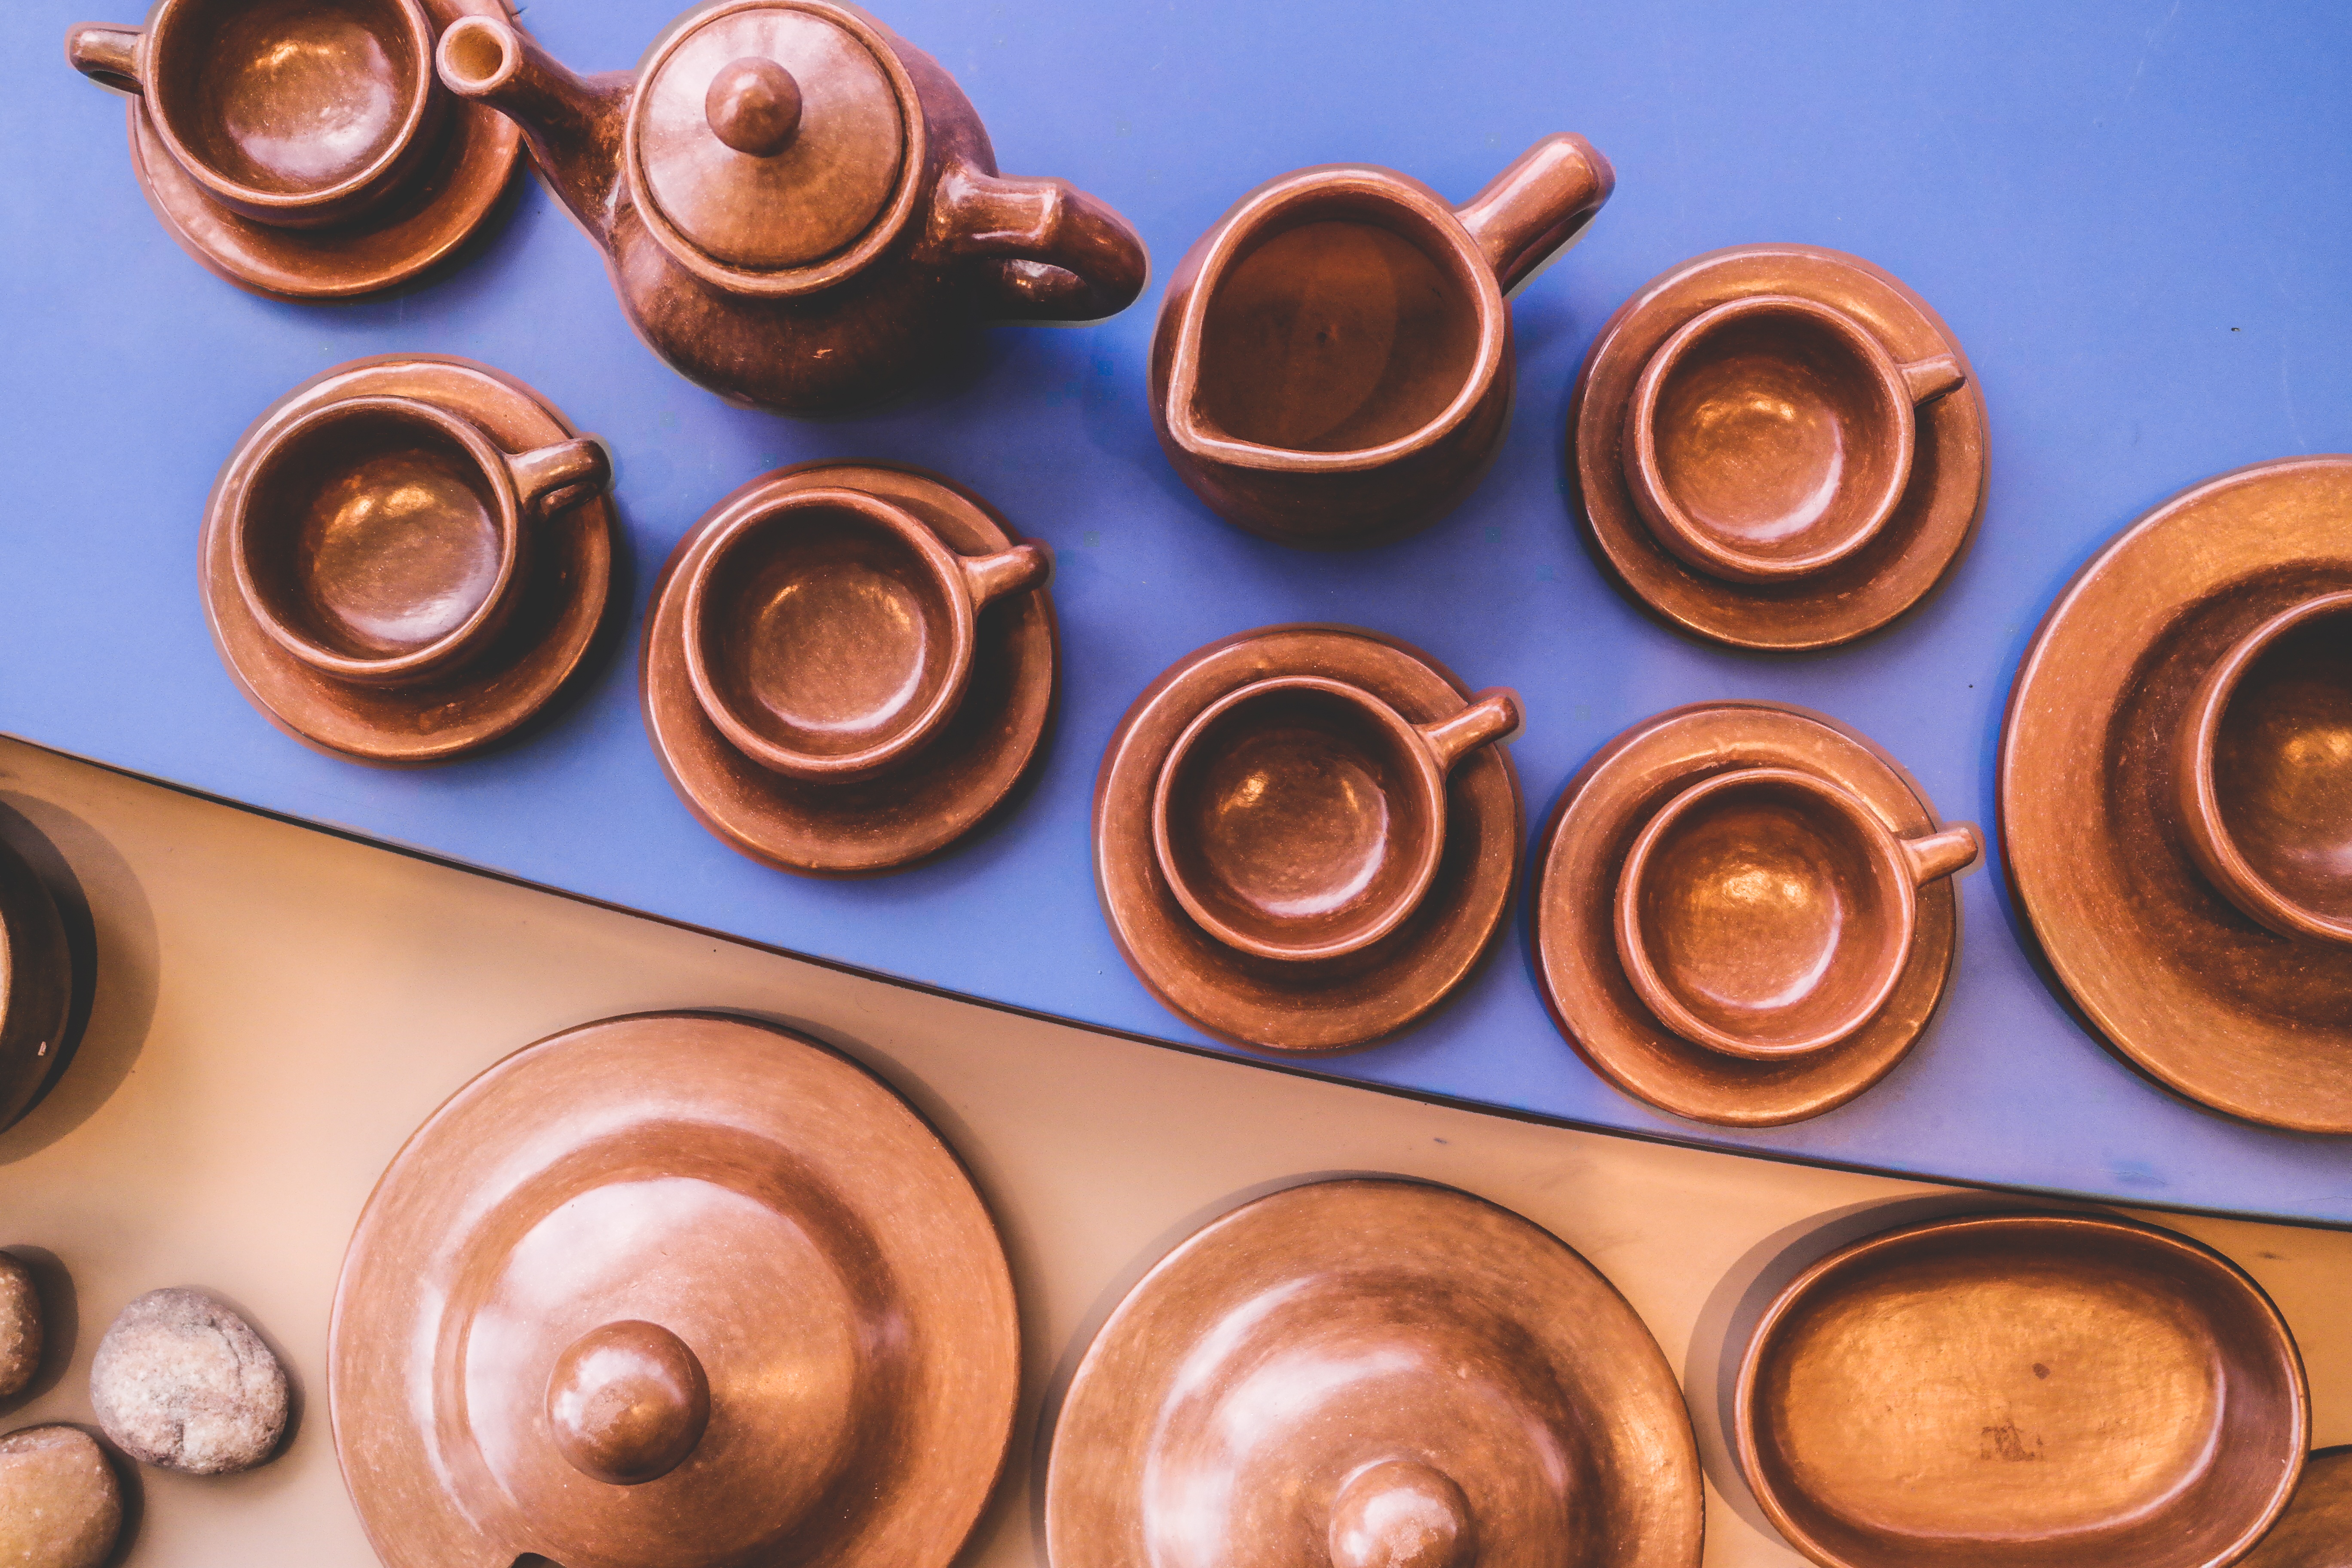
utensil, pot, cup, vase, food, museum, metal, exposure, crafts, copper, eye, clay, handwork, man made object